621

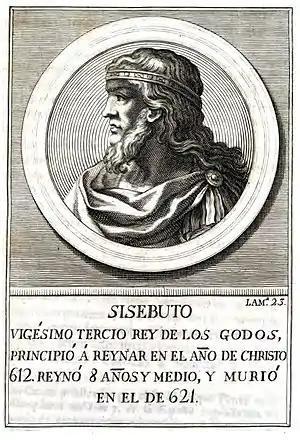
King Sisebut of the Visigoths (ca. 565–621)

Year 621 (DCXXI) was a common year starting on Thursday of the Julian calendar. The denomination 621 for this year has been used since the early medieval period, when the Anno Domini calendar era became the prevalent method in Europe for naming years.